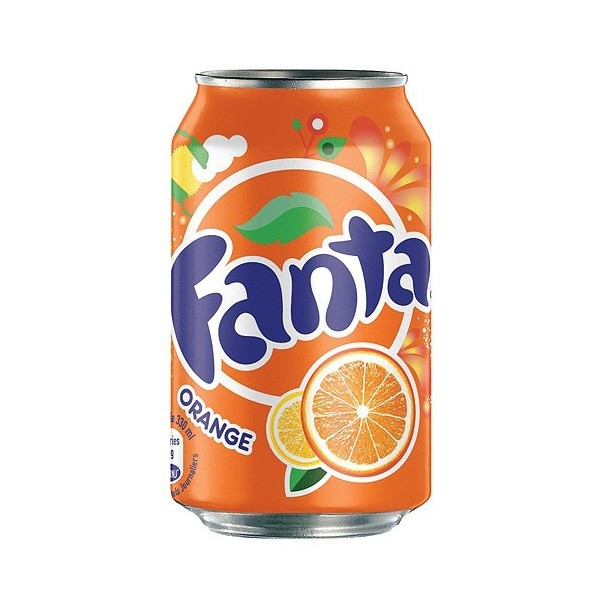
Waste category: metal